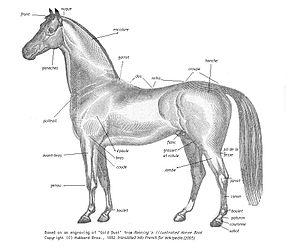
Légende des parties d'un cheval en français. D'après l'image [http://upload.wikimedia.org/wikipedia/fr/f/fe/Dessin_cheval_grand.jpg
Le cheval est un grand mammifère herbivore et ongulé à sabot unique ; c'est l'une des espèces de la famille des Équidés, lesquelles ont évolué, au cours des derniers 45 à 55 millions d'années, à partir d'un petit mammifère possédant plusieurs doigts. À l'état naturel, les chevaux vivent en troupeaux, généralement sous la conduite d'un unique étalon reproducteur. Ils entretiennent des rapports sociaux et comptent sur leur vitesse pour échapper à leurs prédateurs. Dotés d'un bon sens de l'équilibre, d'un fort instinct de fuite et de grandes aptitudes de visualisation spatiale, ils possèdent un trait inhabituel dans le règne animal, étant capables d'entrer en sommeil léger tout en restant debout. Les femelles, nommées juments, mettent bas après onze mois de gestation un petit appelé poulain, capable de se lever et de courir peu de temps après sa naissance.
La morphologie du cheval est, dans le domaine de l'hippologie, la description physique externe d'un cheval ou d'un autre équidé. Elle inclut une description de l'apparence générale de l'animal et l'étude de ses parties externes. Elle permet de décrire et d'apprécier les beautés, défectuosités et tares d'un cheval. Ainsi, il existe un vocabulaire spécifique pour les différentes parties du corps. Il ne faut pas confondre la morphologie avec l'anatomie, qui est la description des parties internes du cheval.
L'hippologie est l'étude du cheval dans sa globalité. Elle comprend l'organisation et l'anatomie du cheval ainsi que son comportement et son entretien.